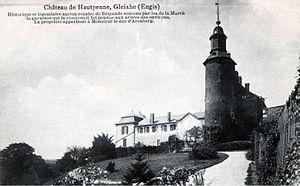
Le château de Haultepenne, ou de Hautepenne, est un château situé à Gleixhe, dans la commune belge de Flémalle.